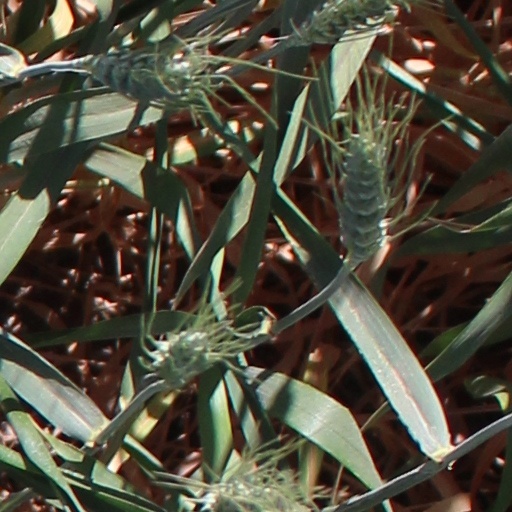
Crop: wheat